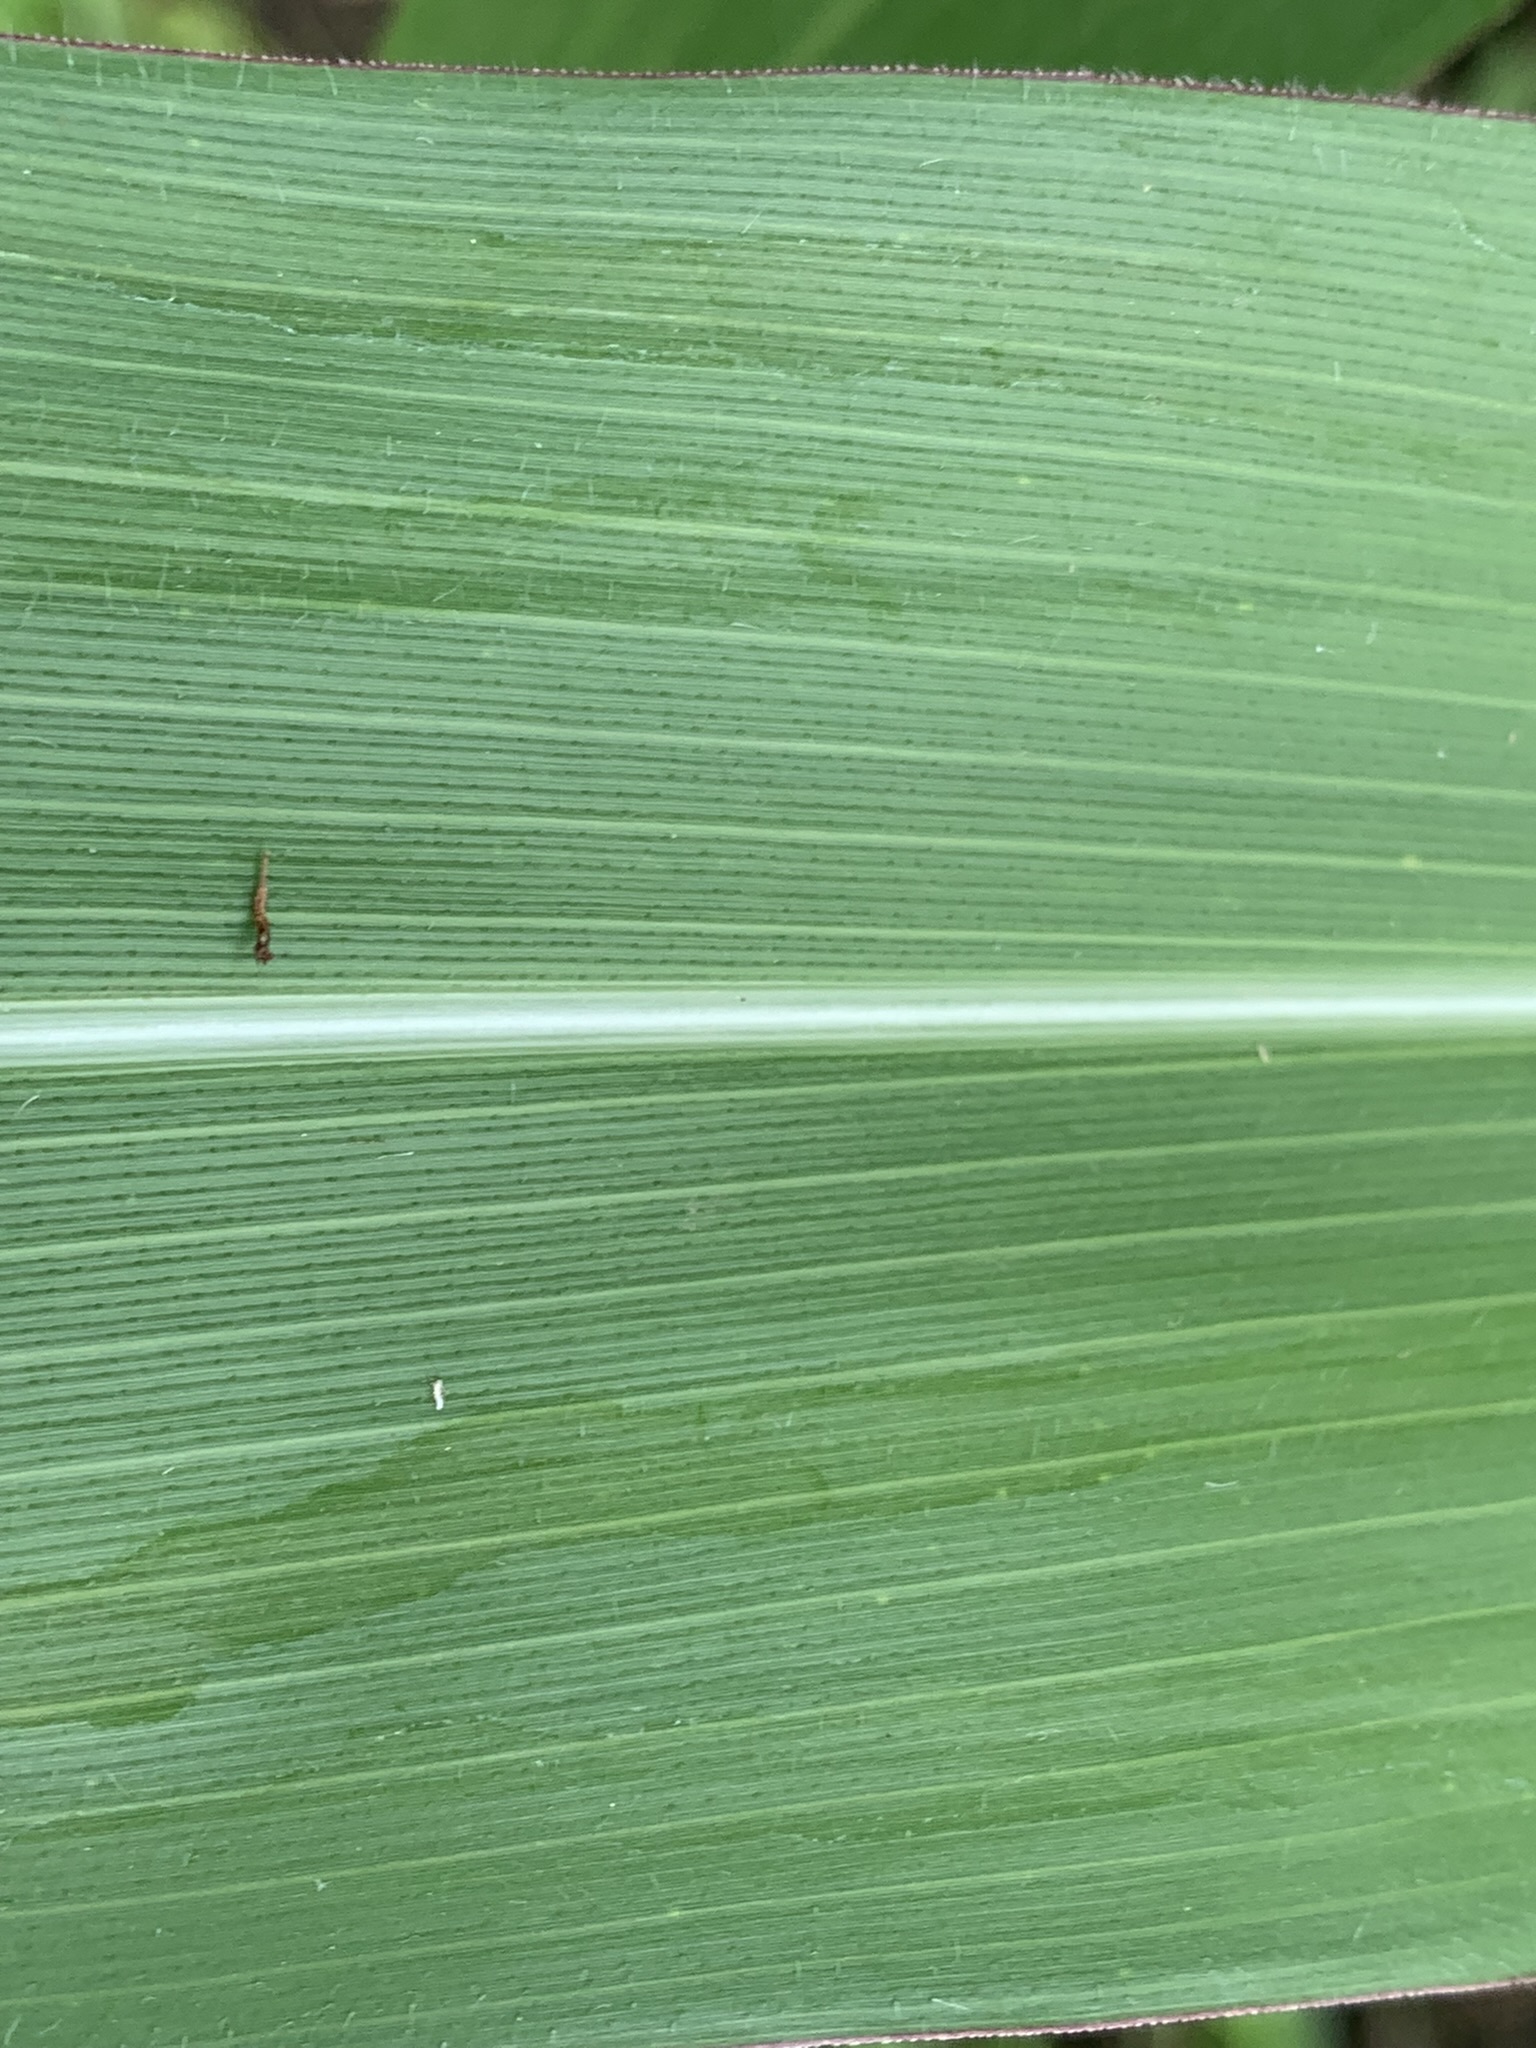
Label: Healthy